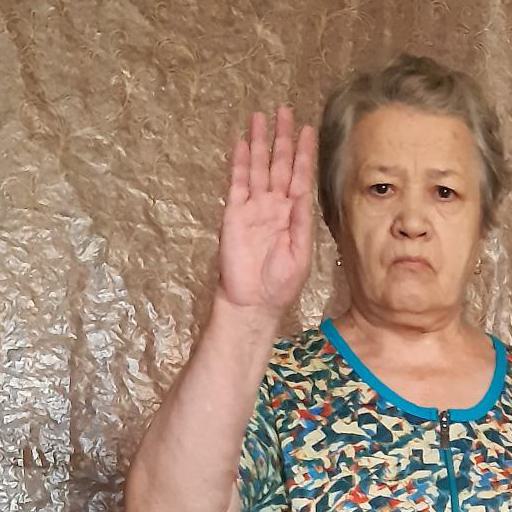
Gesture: stop